John Barrymore

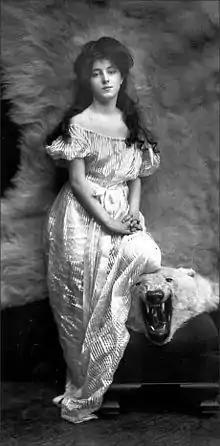
Evelyn Nesbit, Barrymore's first love, to whom he proposed in 1902 (photograph by Rudolf Eickemeyer Jr., 1901)

Barrymore had always professed a dislike of the acting profession, but in 1900 he was persuaded by his father to join him on stage for a few performances of a short play, "A Man of the World" which his father had produced in Fort Lee, New Jersey near his home in town. He appeared in the same piece again the following year, but he still thought of the experience as merely a way to supplement his income, rather than as a possible future career. In October 1901, Ethel was appearing in Philadelphia in "Captain Jinks of the Horse Marines" when one of the younger actors became temporarily unavailable. She persuaded the director to allow Barrymore to accept the part of the minor character, and Barrymore traveled from New York, learning his lines on the train. In the first act, he stopped in the middle of his dialogue, unable to remember the text, and asked the audience and his fellow actors, "I've blown up. Where do we go from here?", which led the cast to improvise the remainder of the scene.